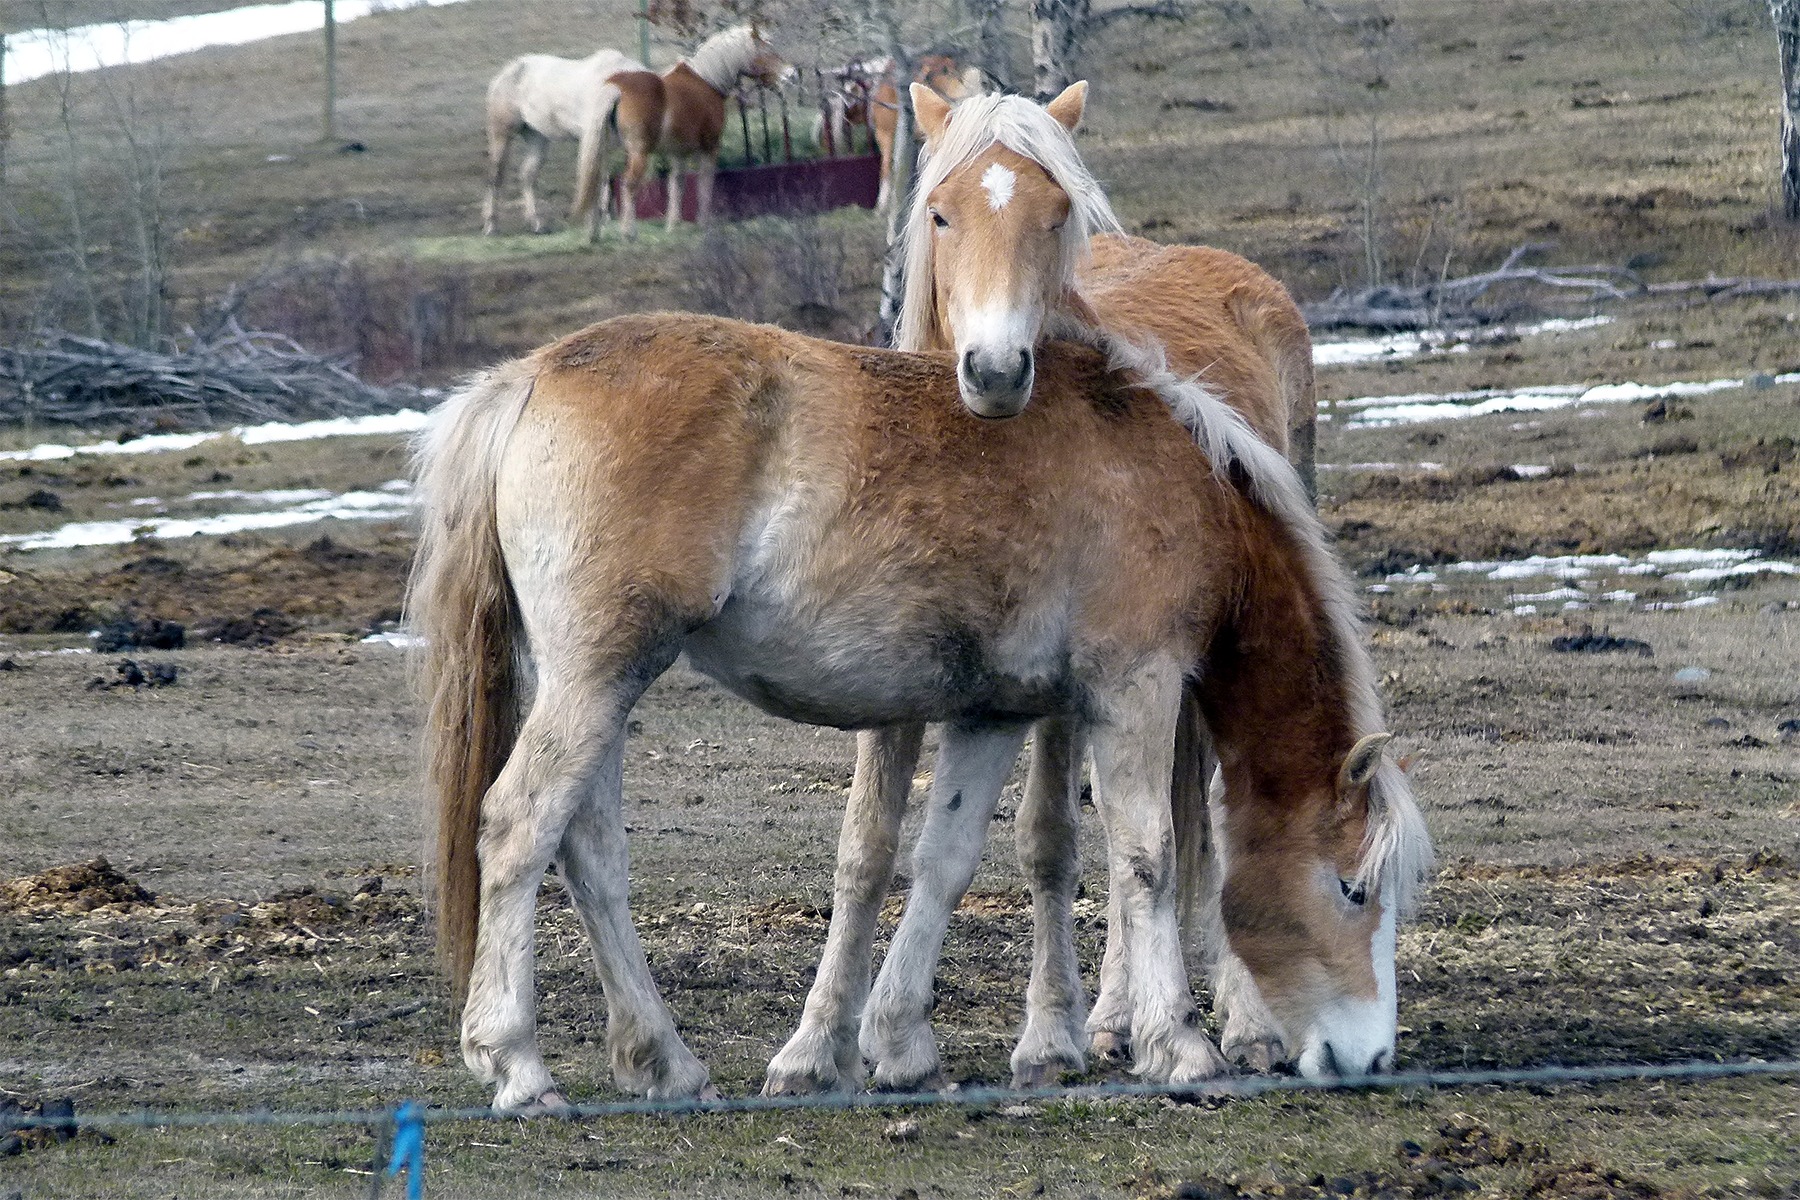
nature, grass, animal, pasture, grazing, horse, island, mammal, mane, fauna, horses, vertebrate, mare, foal, colt, pack animal, islander, horse like mammal, mustang horse, recreation center